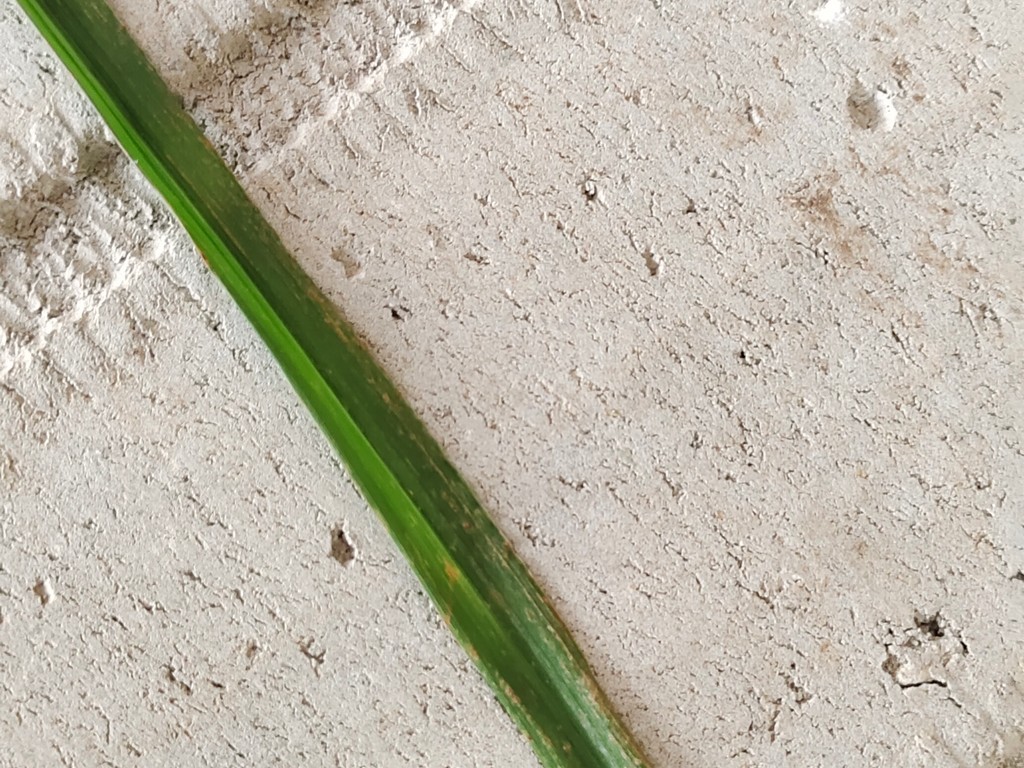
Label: Unhealthy